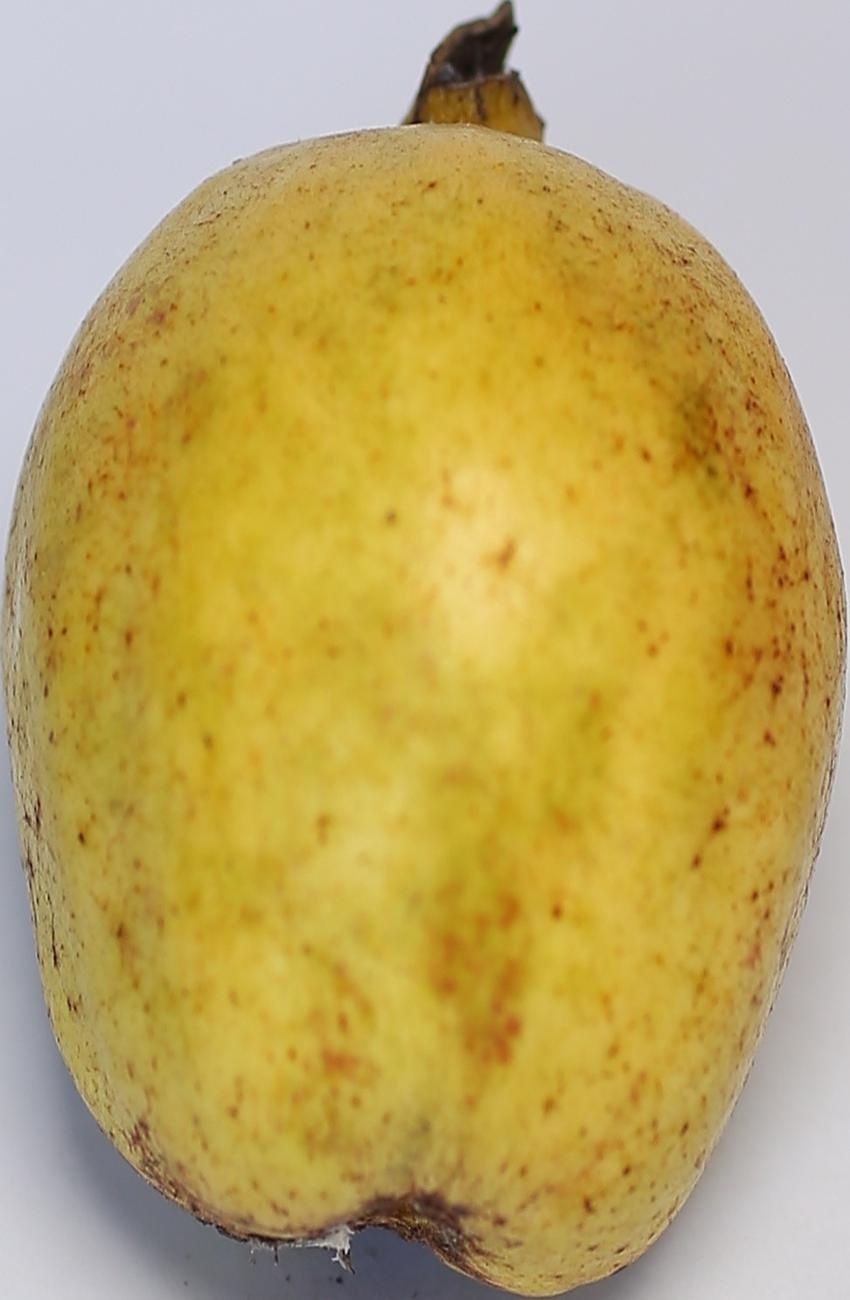
Maturity: ripe
Variety: thadhrami